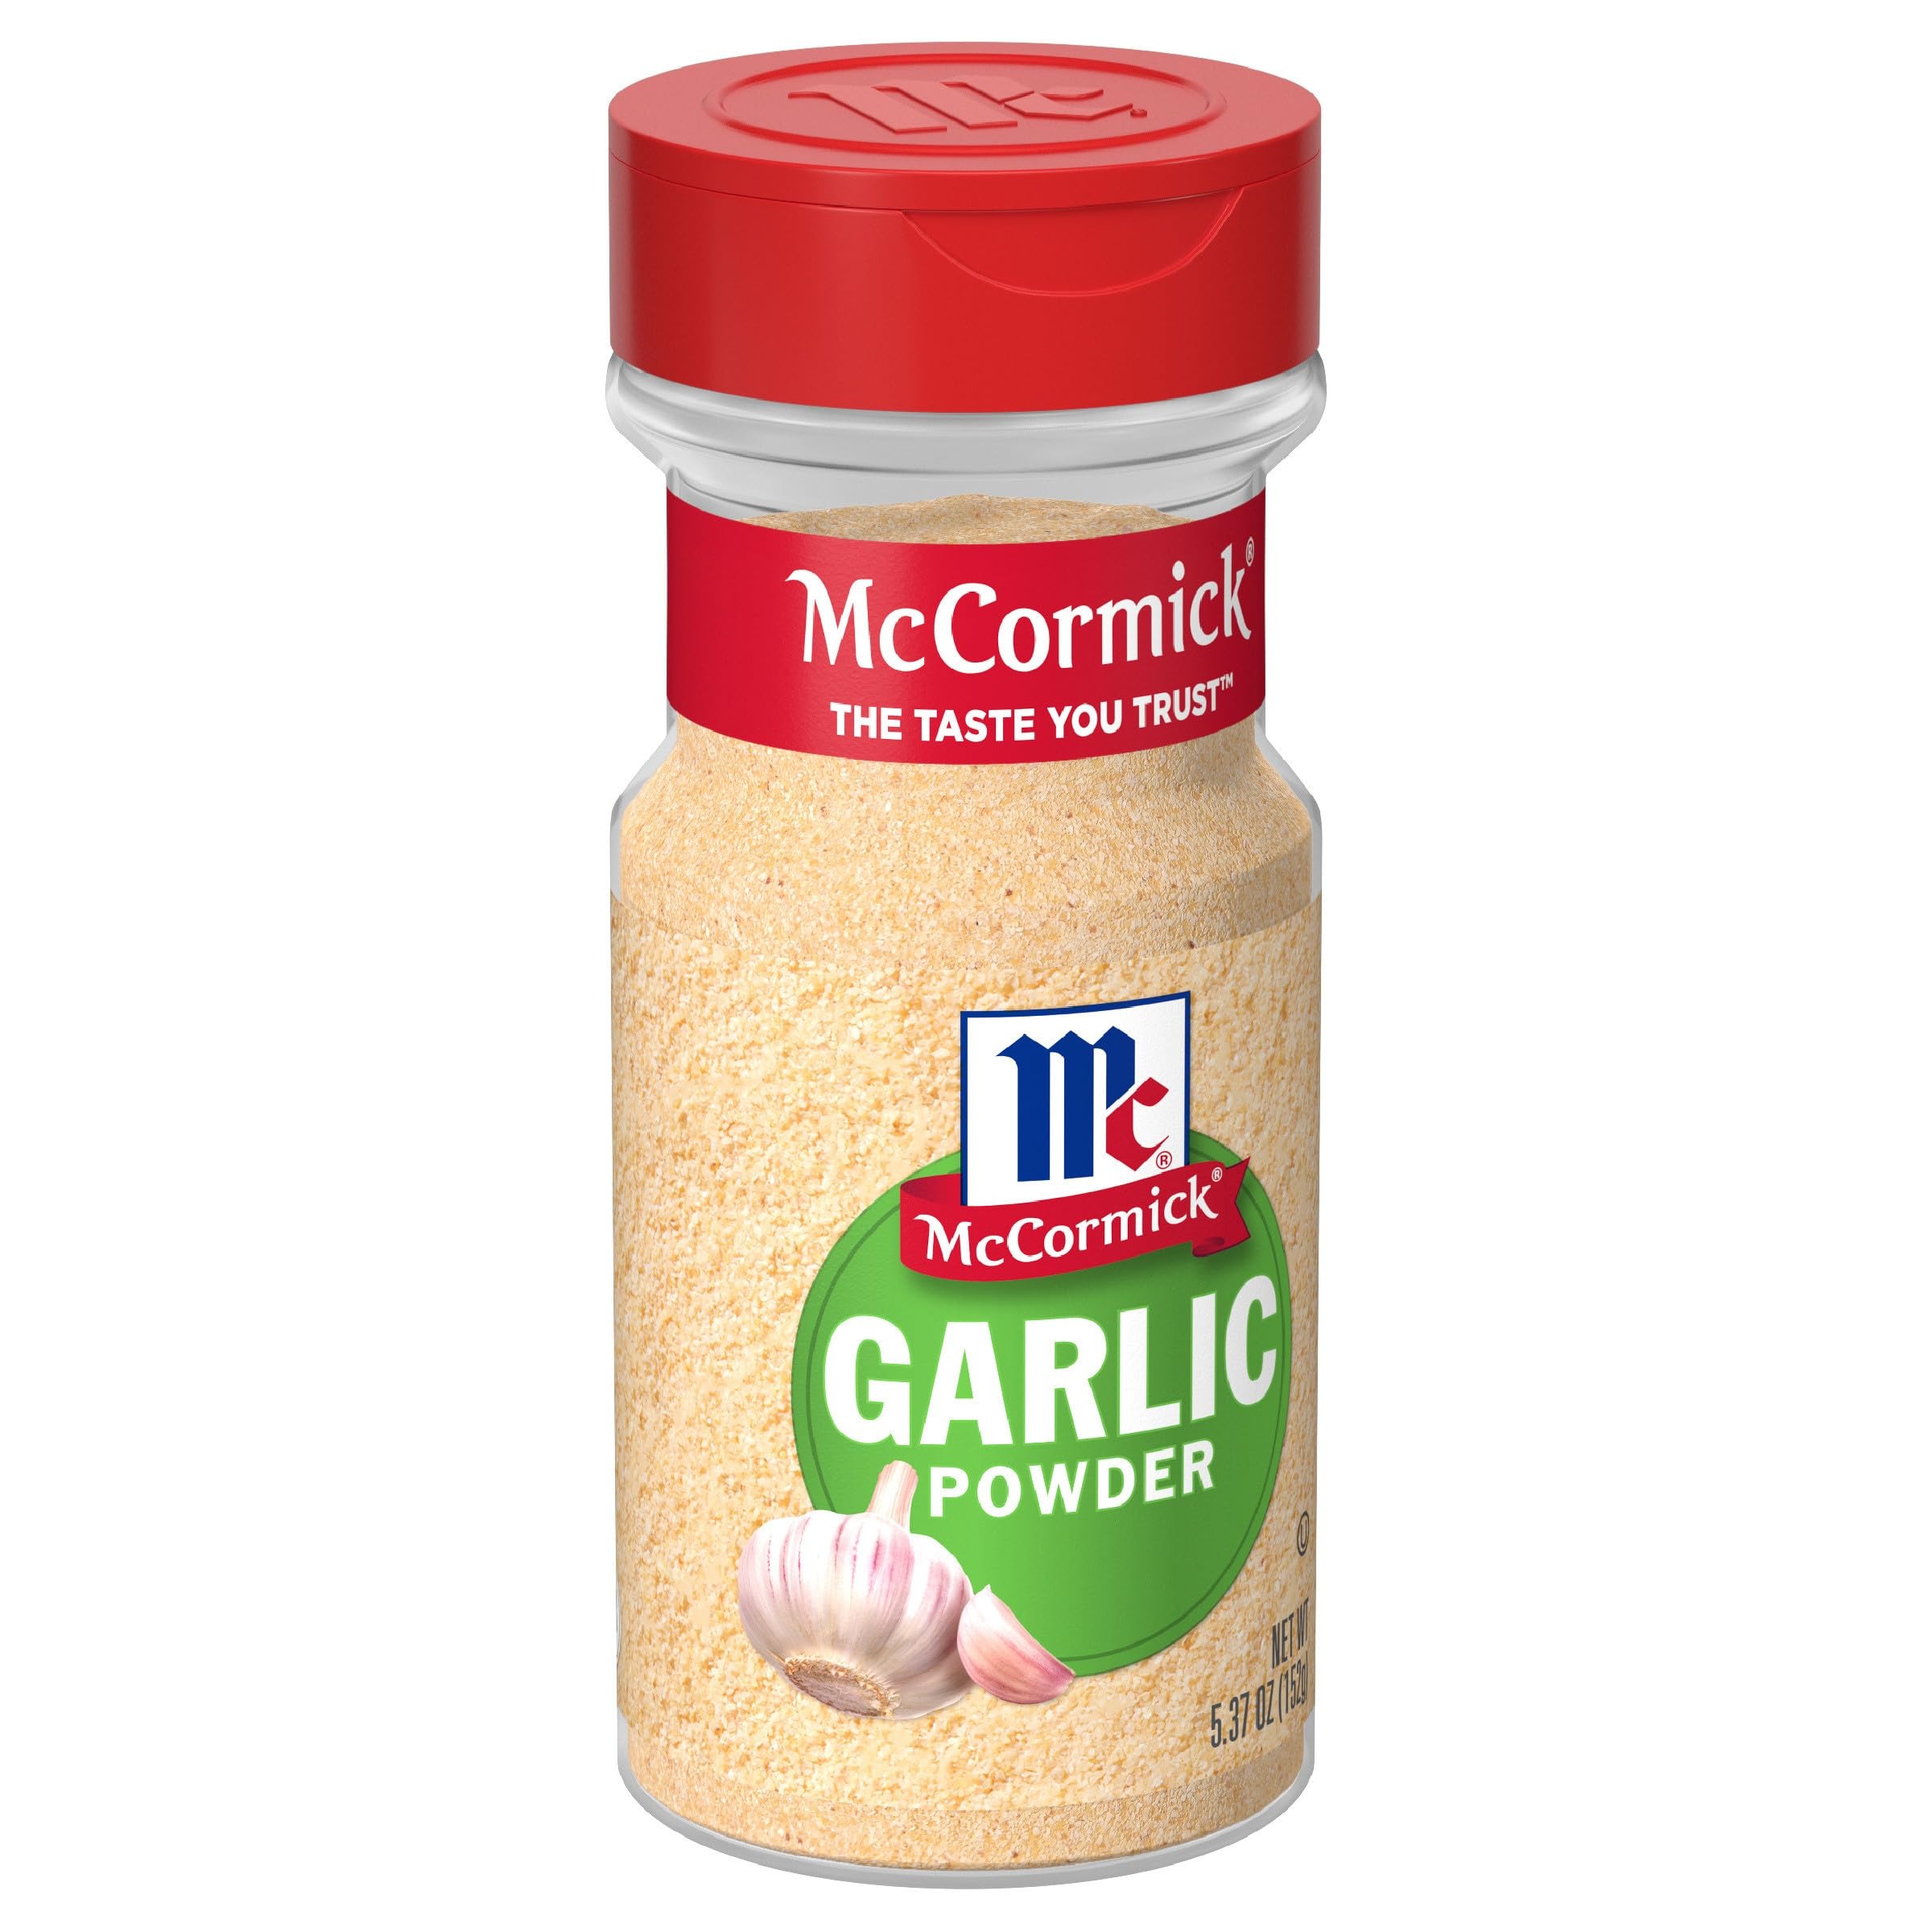
Item Name: McCormick Garlic Powder, 5.37 oz
Bullet Point 1: Smoother and more mellow than raw garlic
Bullet Point 2: Made from fresh, whole garlic cloves that have been dried and ground
Bullet Point 3: Powdered garlic disperses completely and evenly into your dishes
Bullet Point 4: Use 1/4 tsp. garlic powder in place of 1 clove of fresh garlic
Bullet Point 5: Non GMO
Bullet Point 6: Add to any dish with ground beef ̶ meatballs, meatloaf, chili, burgers, tacos
Bullet Point 7: A member of the lily family and a cousin to leeks, chives, onions and shallots
Value: 5.37
Unit: Ounce

Price: 8.425